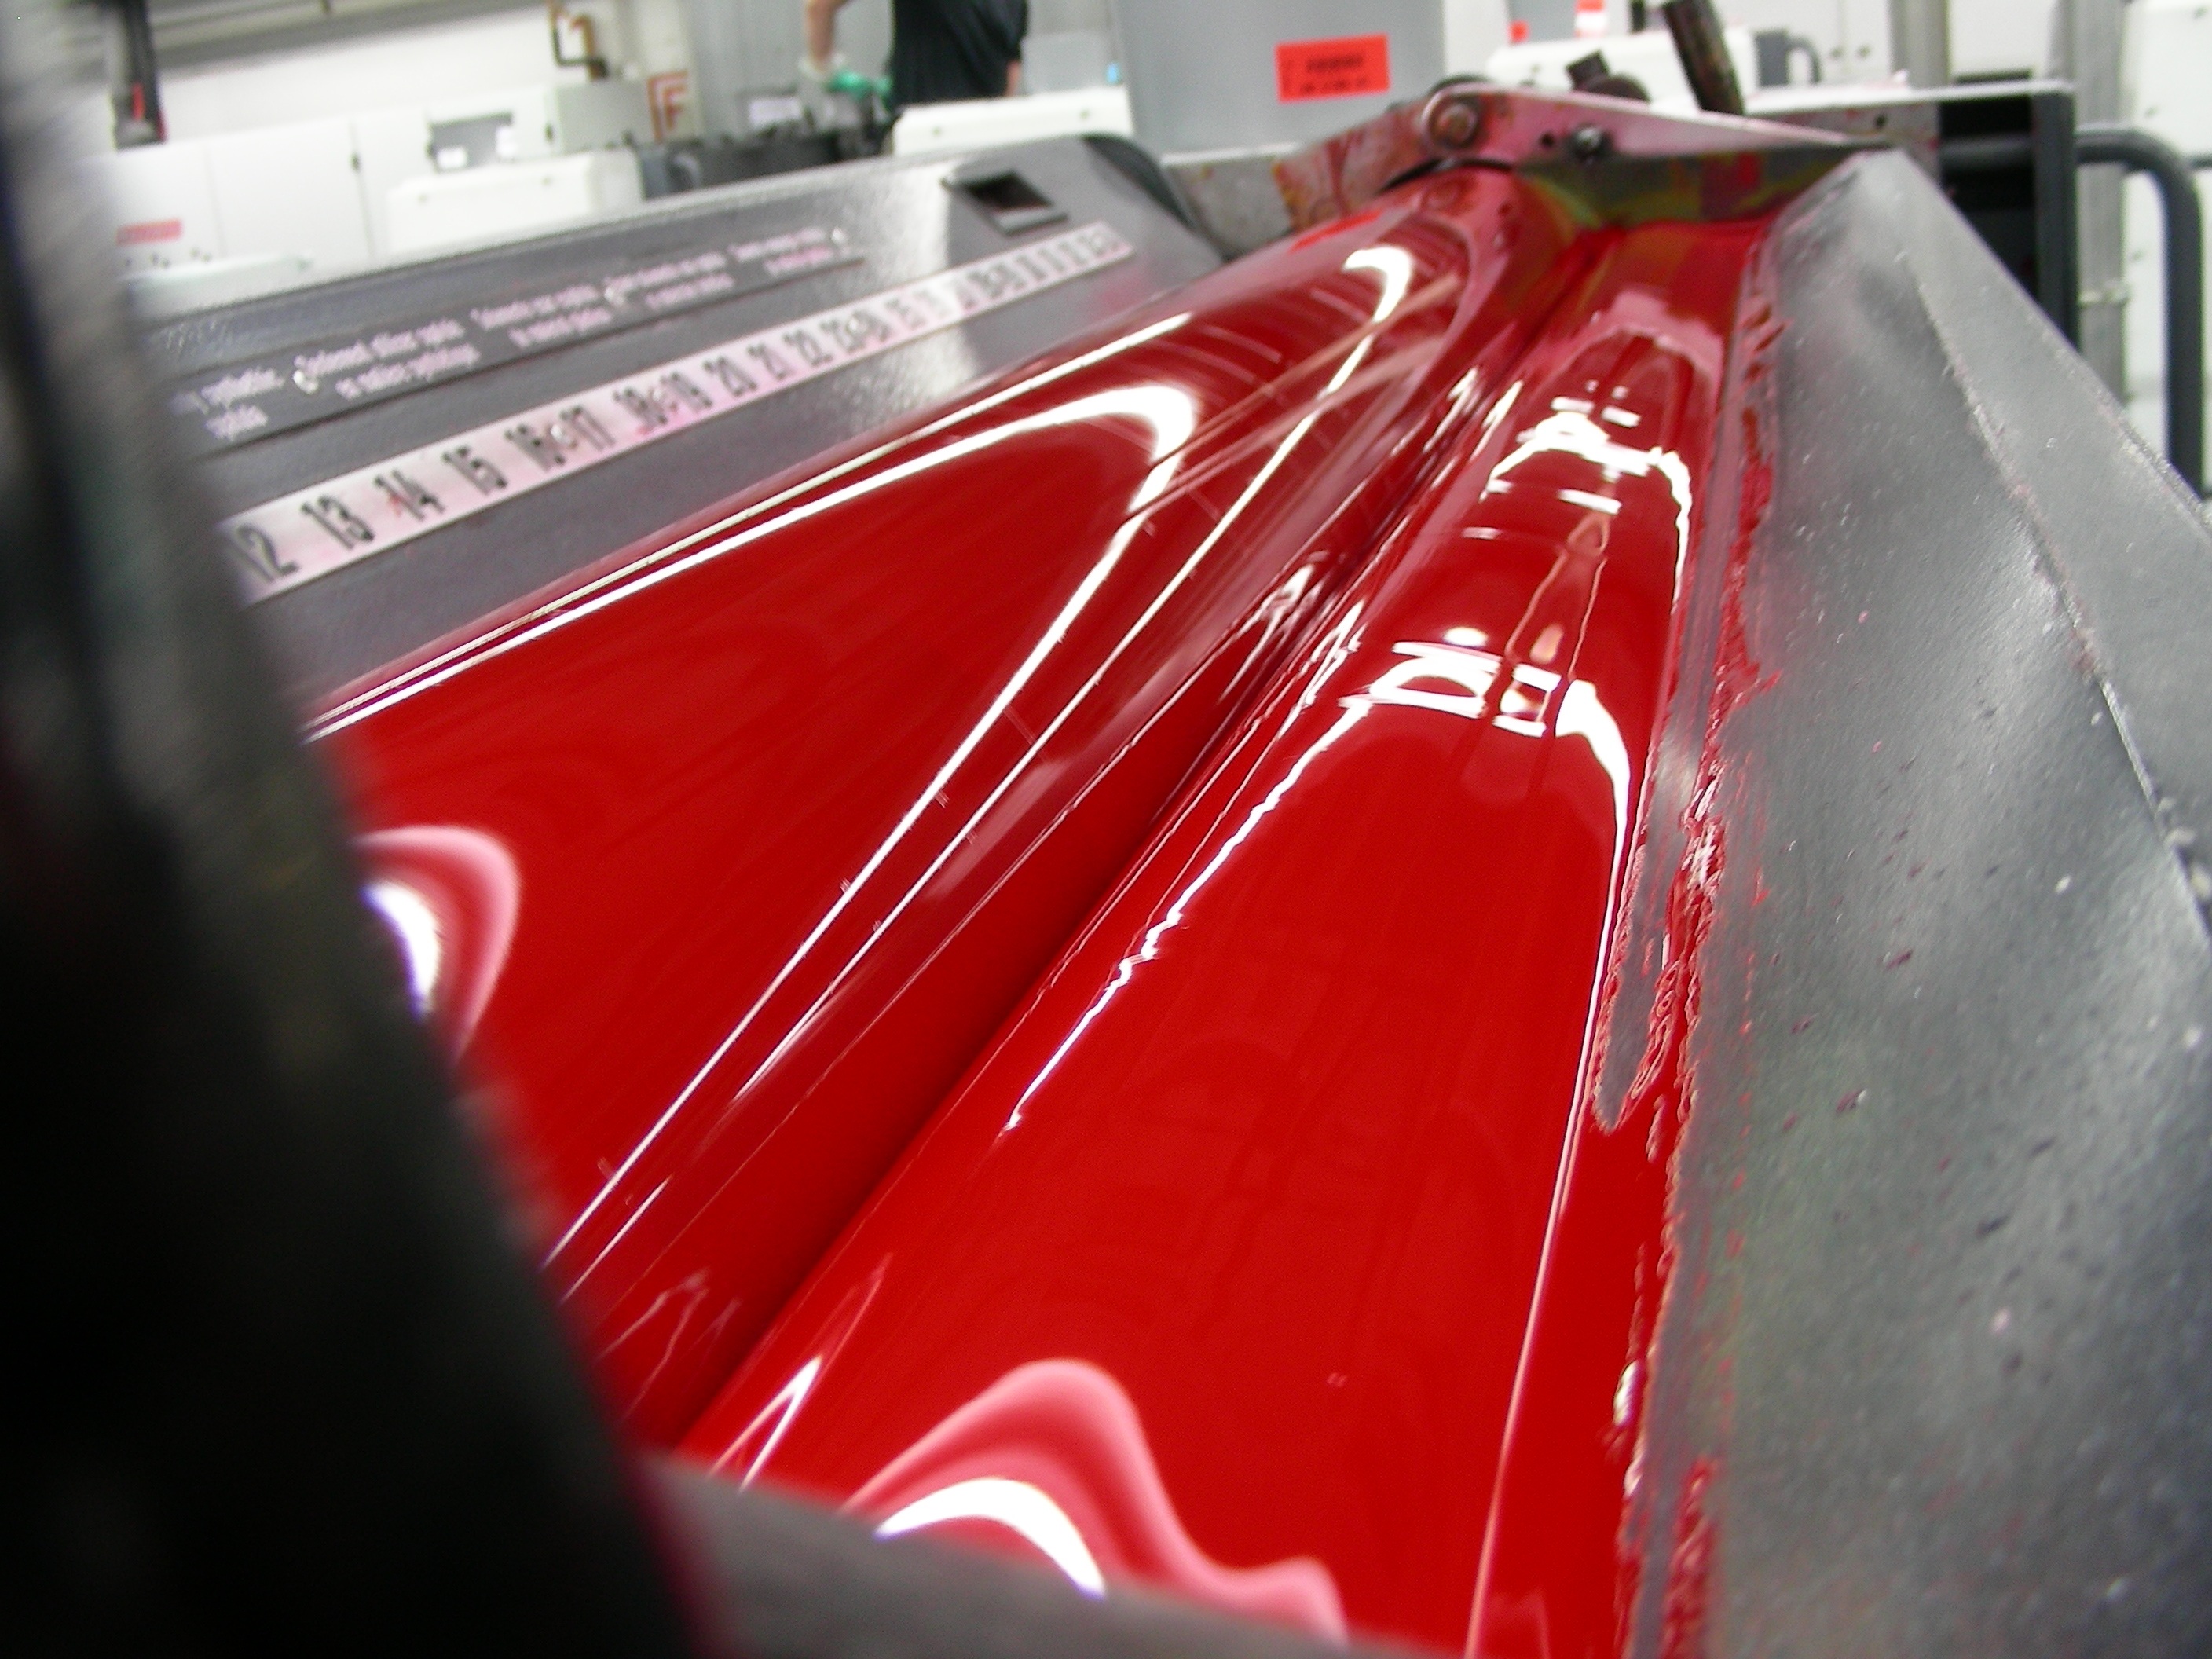
car, wheel, glass, driving, red, vehicle, color, windshield, paint, colorful, sports car, printing, bumper, supercar, gradient, roll, precision, pantone, concentrated, proof, graphic design, cmyk, printing inks, pigments, automotive exterior, luxury vehicle, color roller